Spinosaurus

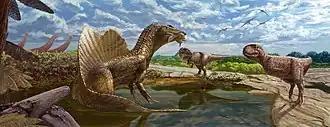
Restoration of "Spinosaurus" with contemporaneous animals of the Bahariya Formation

The possibility of a quadrupedal "Spinosaurus" was revived by a 2014 paper by Ibrahim and colleagues that described new material of the animal. The paper found that the hind limbs of "Spinosaurus" were much shorter than previously believed, and that its center of mass was located in the midpoint of the torso region, as opposed to near the hip as in typical bipedal theropods. It was therefore proposed that "Spinosaurus" was poorly adapted for bipedal terrestrial locomotion, and must have been an obligate quadruped on land. The reconstruction used in the study was an extrapolation based on different sized individuals, scaled to what were assumed to be the correct proportions. Paleontologist John Hutchinson of the Royal Veterinary College of the University of London has expressed skepticism to the new reconstruction, and cautioned that using different specimens can result in inaccurate chimaeras. Scott Hartman also expressed criticism because he believed the legs and the pelvis were inaccurately scaled (27% too short) and didn't match the published lengths. However, Mark Witton expressed agreement with the proportions reported in the paper. In their 2015 re-description of "Sigilmassasaurus", Evers and colleagues argued that "Sigilmassasaurus" was in fact a distinct genus from "Spinosaurus", and therefore doubted whether the material assigned to "Spinosaurus" by Ibrahim "et al." should be assigned to "Spinosaurus" or "Sigilmassasaurus". In 2018, an analysis by Henderson found that "Spinosaurus" probably was competent at bipedal terrestrial locomotion; the center of mass was instead found to be close to the hips, allowing "Spinosaurus" to stand upright like other bipedal theropods.